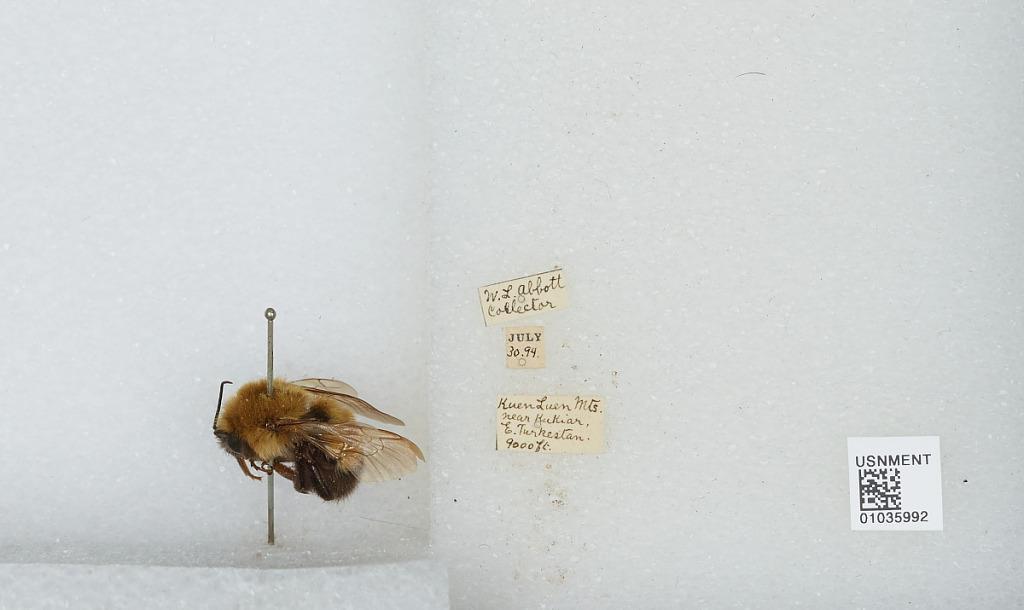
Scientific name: Bombus (Subterraneobombus) melanurus Lepeletier
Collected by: W. Abbott
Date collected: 1894-7-30
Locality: Kuen Luen Mts above Kukiar E. Turkestan